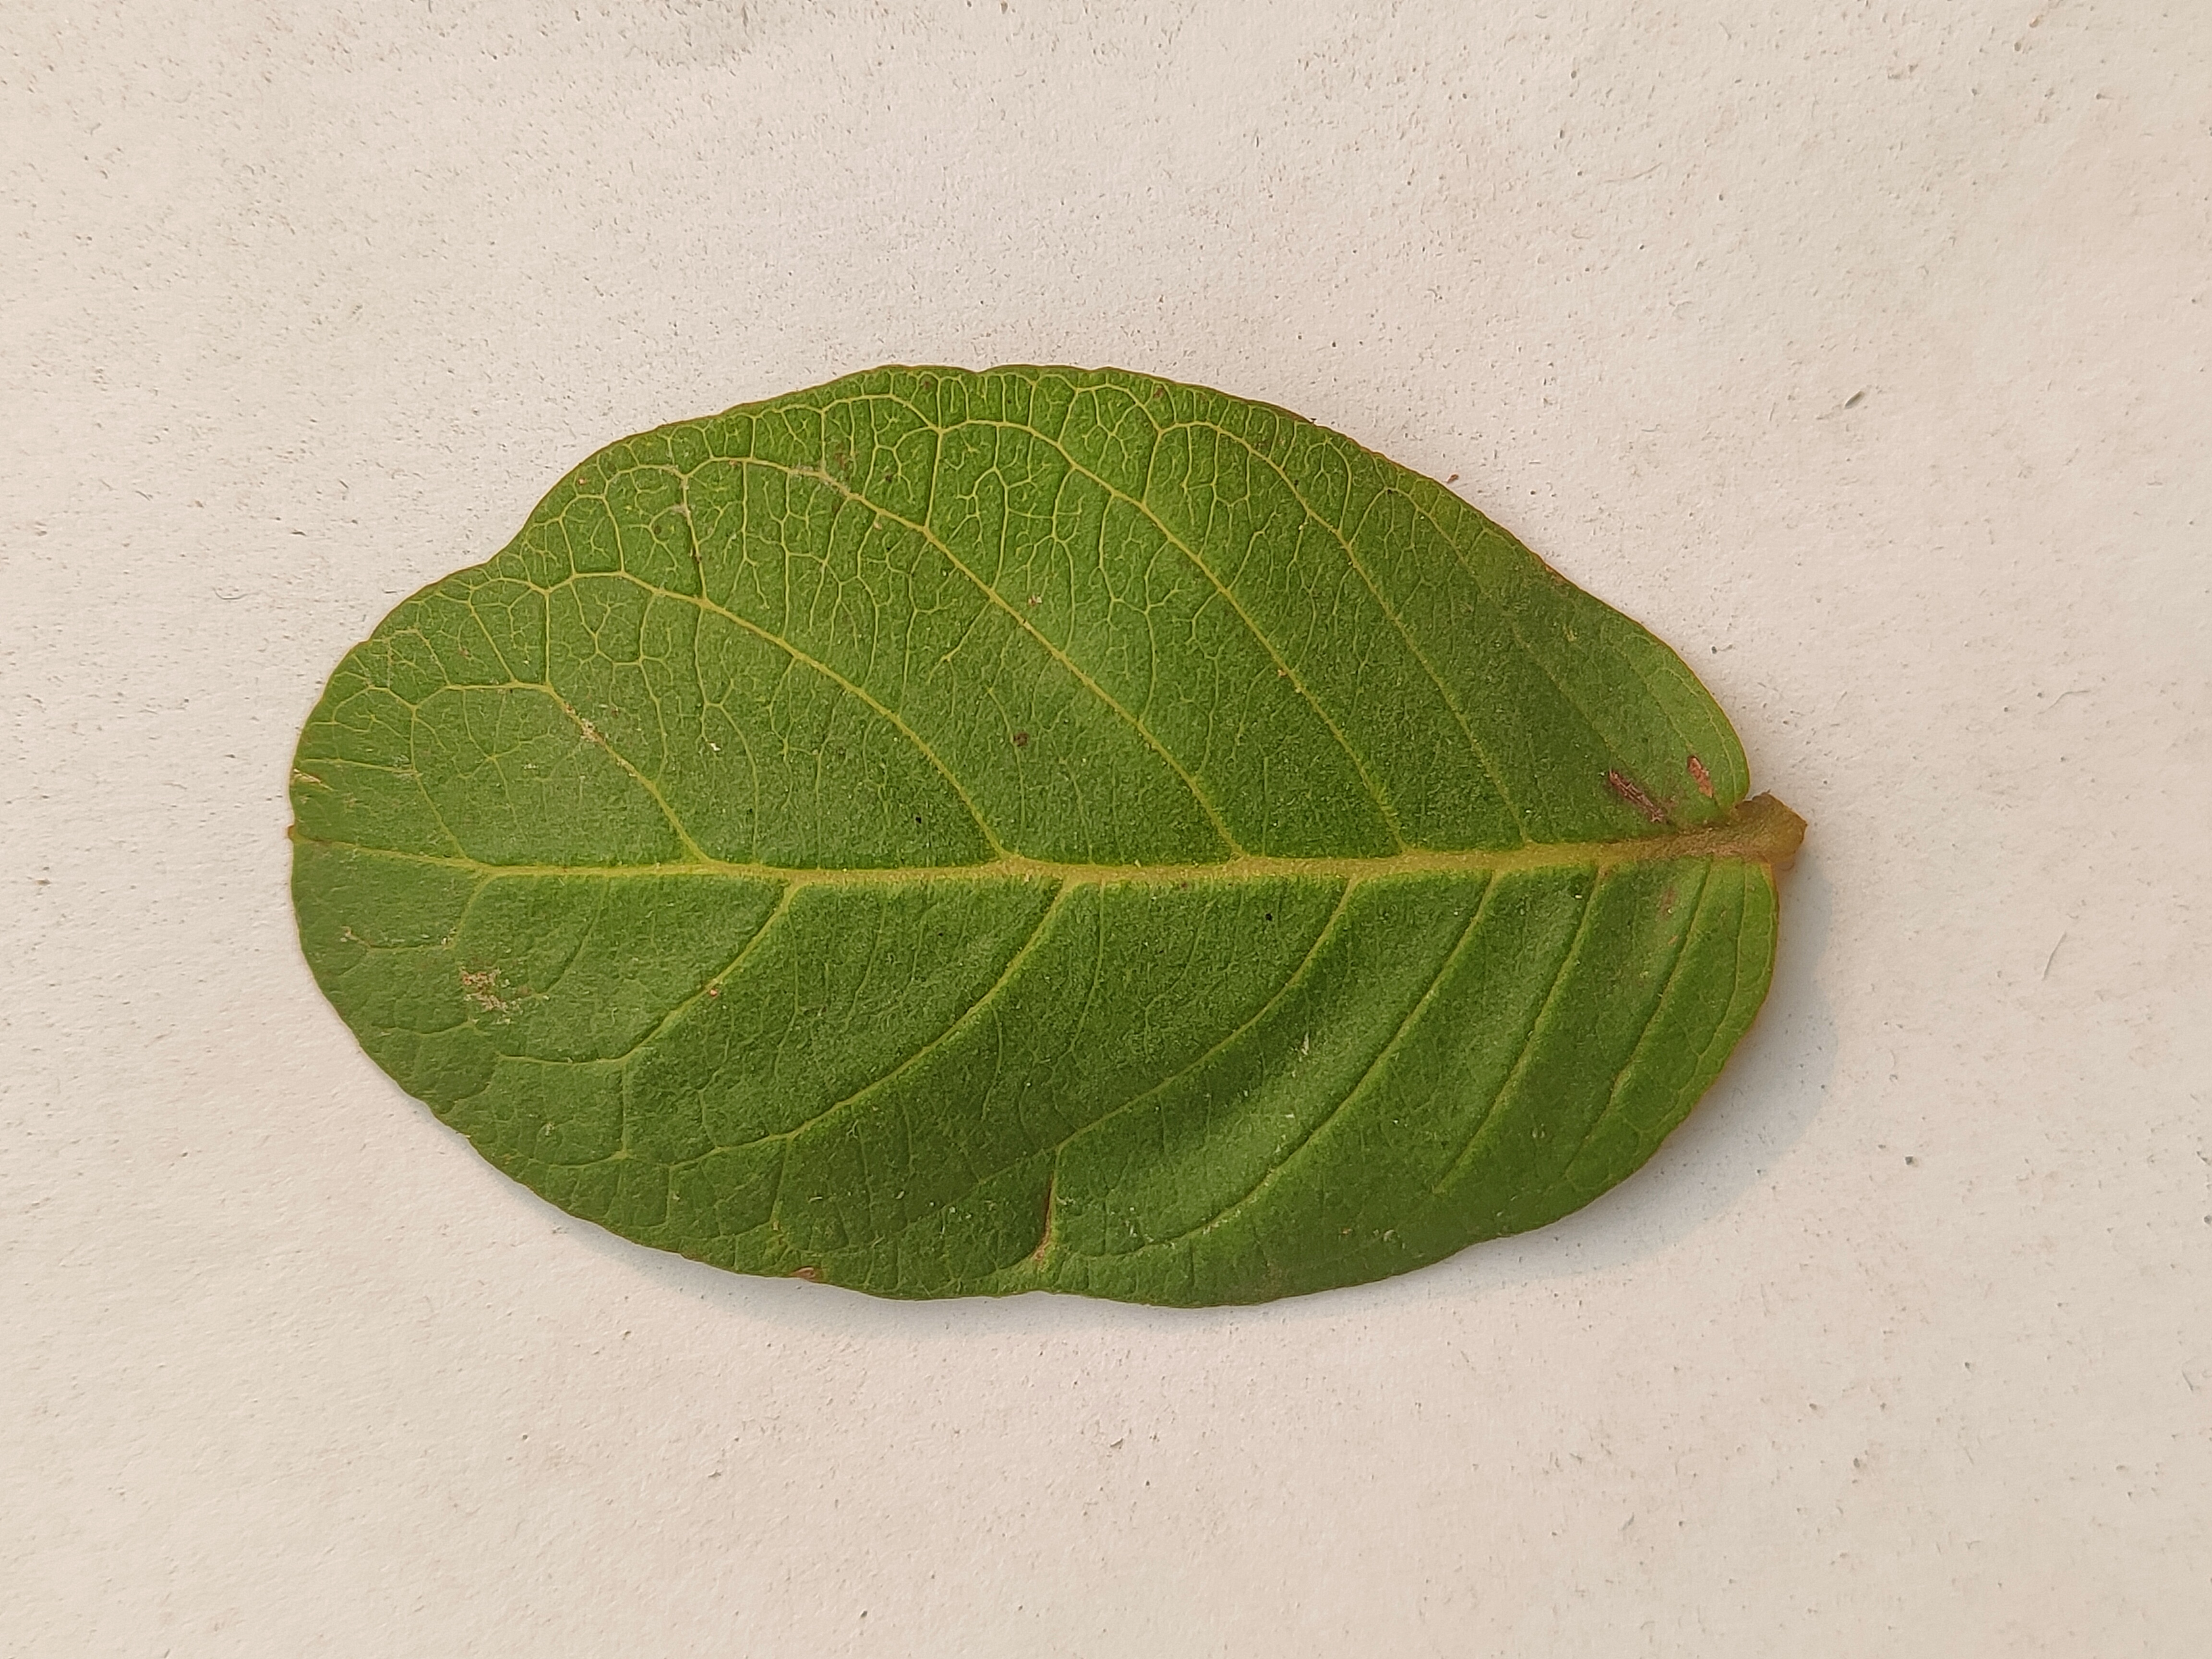
Leaf variety: Guava